2020 Calabasas helicopter crash

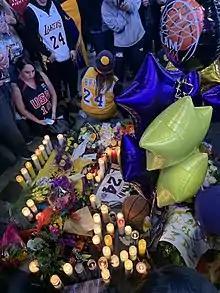
A makeshift memorial was set up outside Staples Center shortly after Bryant's death.

The crash started a bush fire that was difficult to extinguish due to the presence of magnesium (which reacts with oxygen and water). Los Angeles County Fire Department firefighters responded to the scene and by 10:30 a.m. they extinguished the fire. The debris from the crash was scattered on steep terrain over a field estimated to extend . Firefighters hiked to the site and paramedics rappelled from a helicopter to the scene but could not locate any survivors; all nine occupants of the helicopter were killed in the crash. Based on examinations by the Los Angeles County Department of Medical Examiner-Coroner, all nine occupants died from blunt trauma.